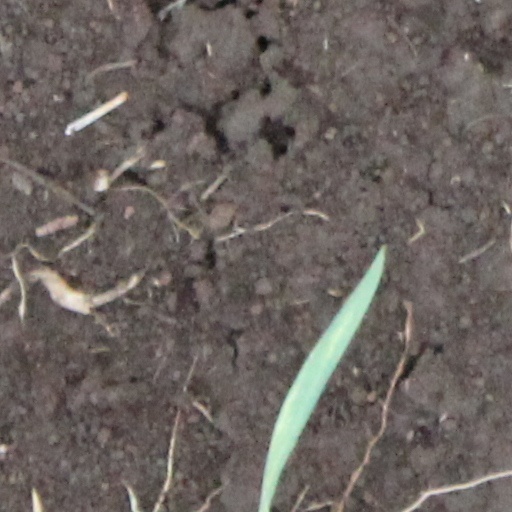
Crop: wheat